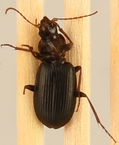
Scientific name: Calathus advena
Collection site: Niwot Ridge NEON (NIWO), plot NIWO_005